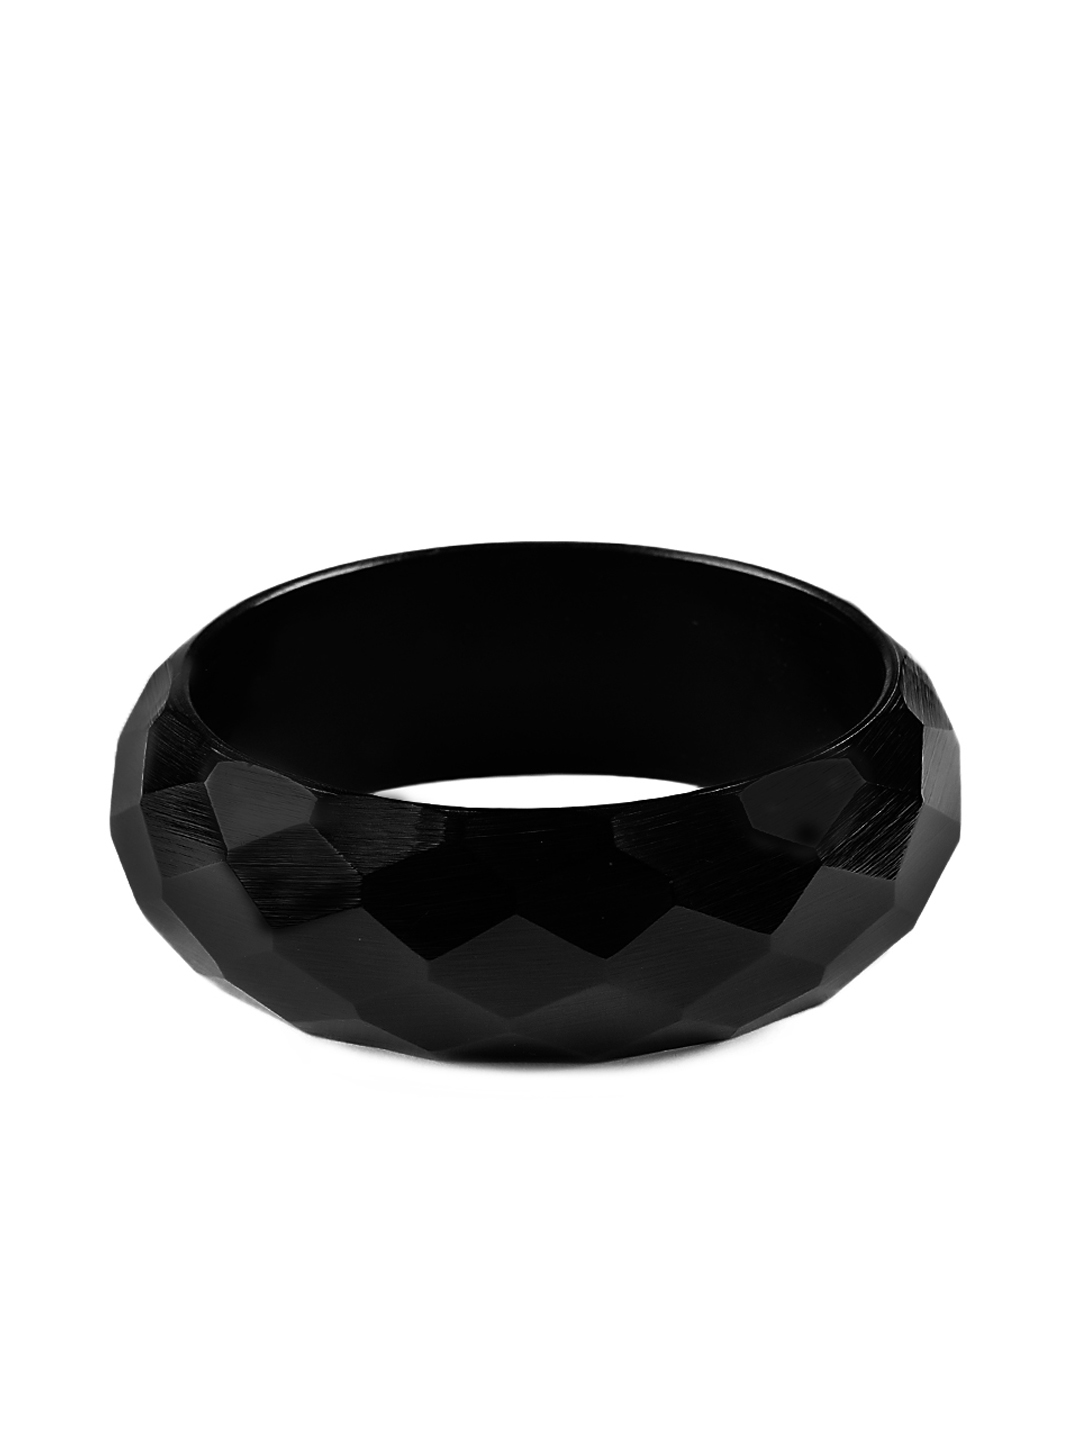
ToniQ Women Black Bangle
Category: Accessories / Jewellery / Bangle
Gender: Women
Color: Black
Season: Winter 2016
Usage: Casual